Turtle Bay, Oʻahu

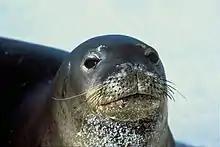
The Hawaiian monk seal is an endangered species, endemic to the Hawaiian Islands.

Turtle Bay is located between Protection Point and Kuilima Point on the North Shore of the island of Oʻahu in the U.S. State of Hawaii.